List of birds of Ontario

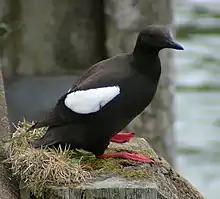
Black guillemot

Alcids are superficially similar to penguins due to their black-and-white colours, their upright posture, and some of their habits, however, they are only distantly related to the penguins and are able to fly. Auks live on the open sea, only deliberately coming ashore to nest.